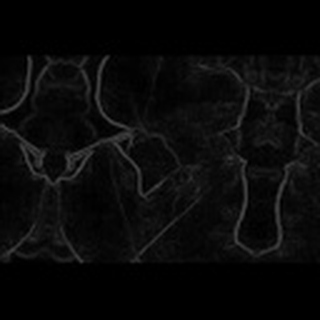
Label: cotton_target_spot